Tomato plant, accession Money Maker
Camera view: tilt-top (135 deg); turntable rotation: 30 degrees
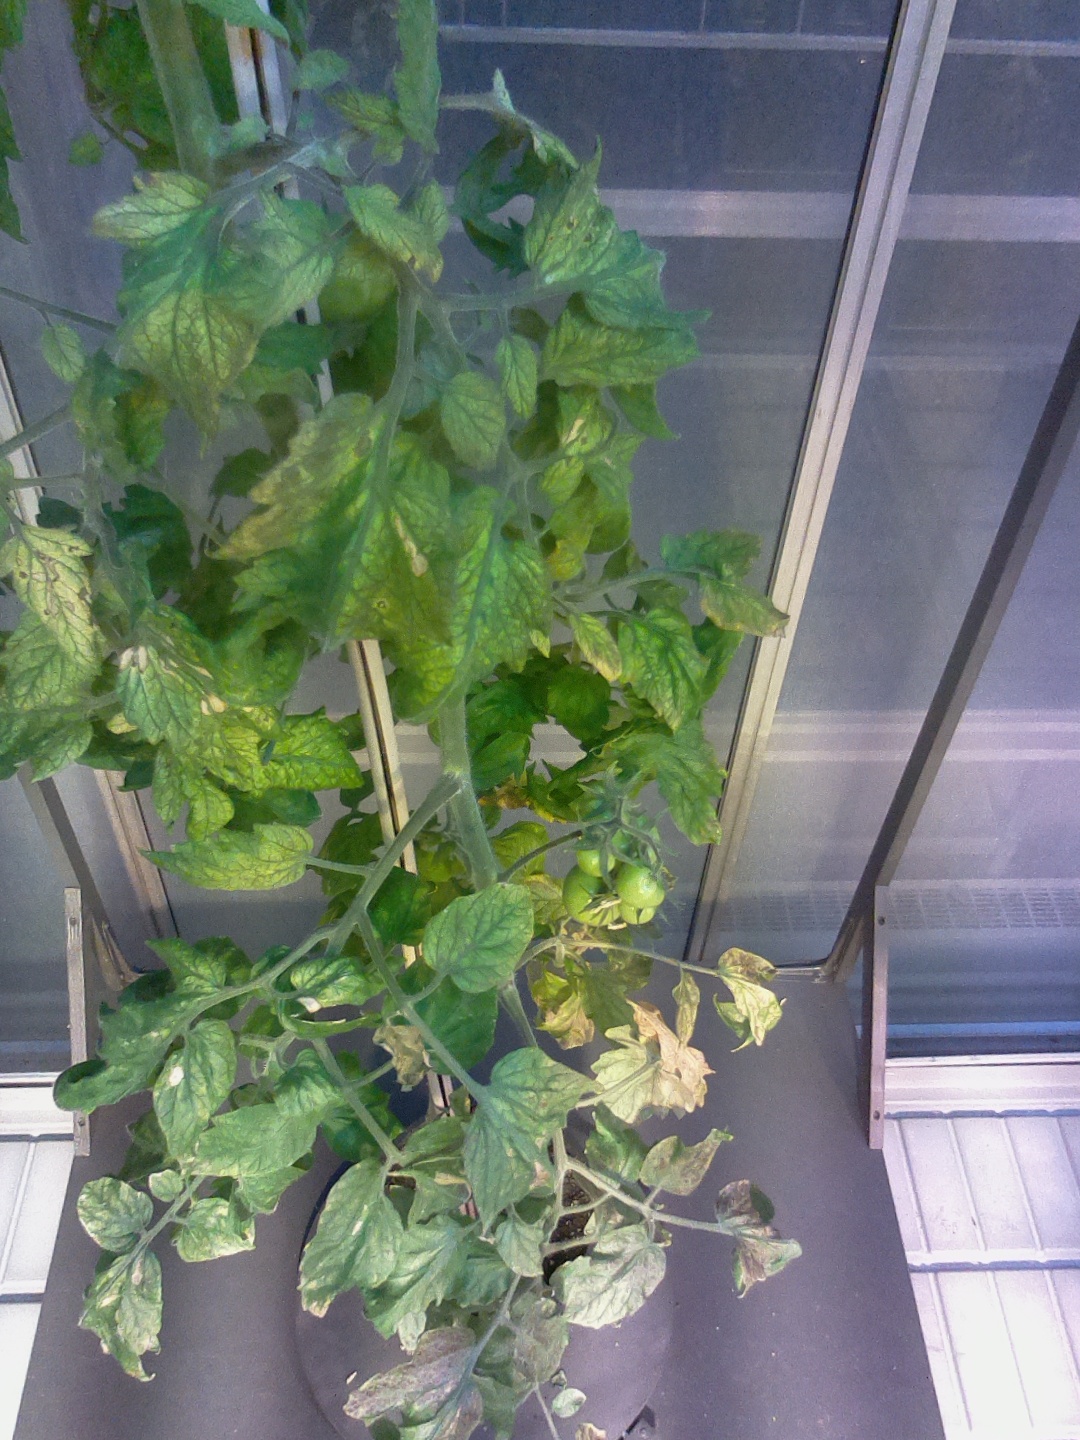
BBCH growth stage 76: 60%-70% of final fruit size